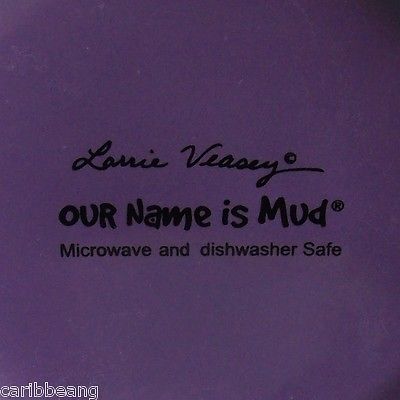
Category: mug